Anaconda

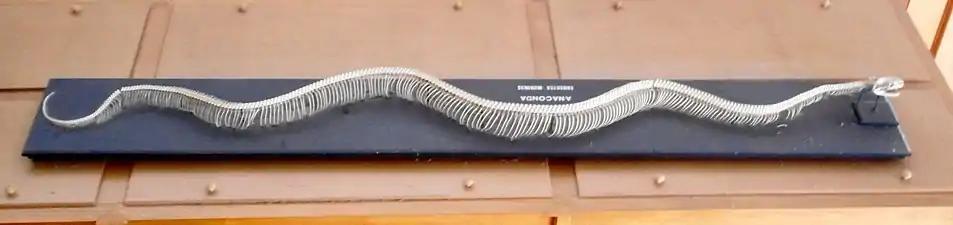
An anaconda skeleton at the Redpath Museum

The South American names "anacauchoa" and "anacaona" were suggested in an account by Peter Martyr d'Anghiera. The idea of a South American origin was questioned by Henry Walter Bates who, in his travels in South America, failed to find any similar name in use. The word anaconda is derived from the name of a snake from Ceylon (Sri Lanka) that John Ray described in Latin in his ' (1693) as '.